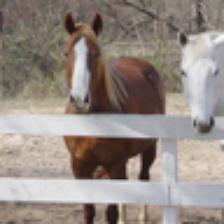
Label: NonHuman